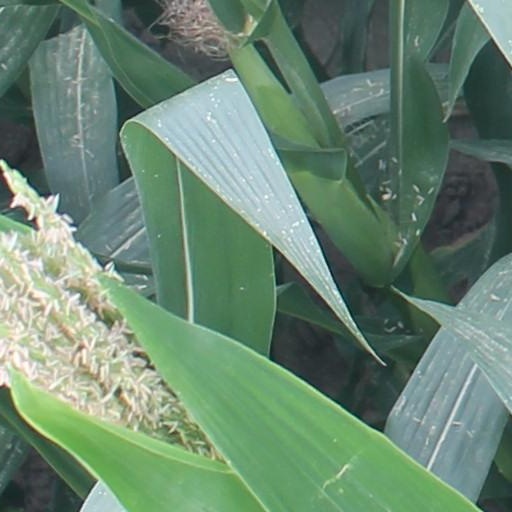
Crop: maize; corn